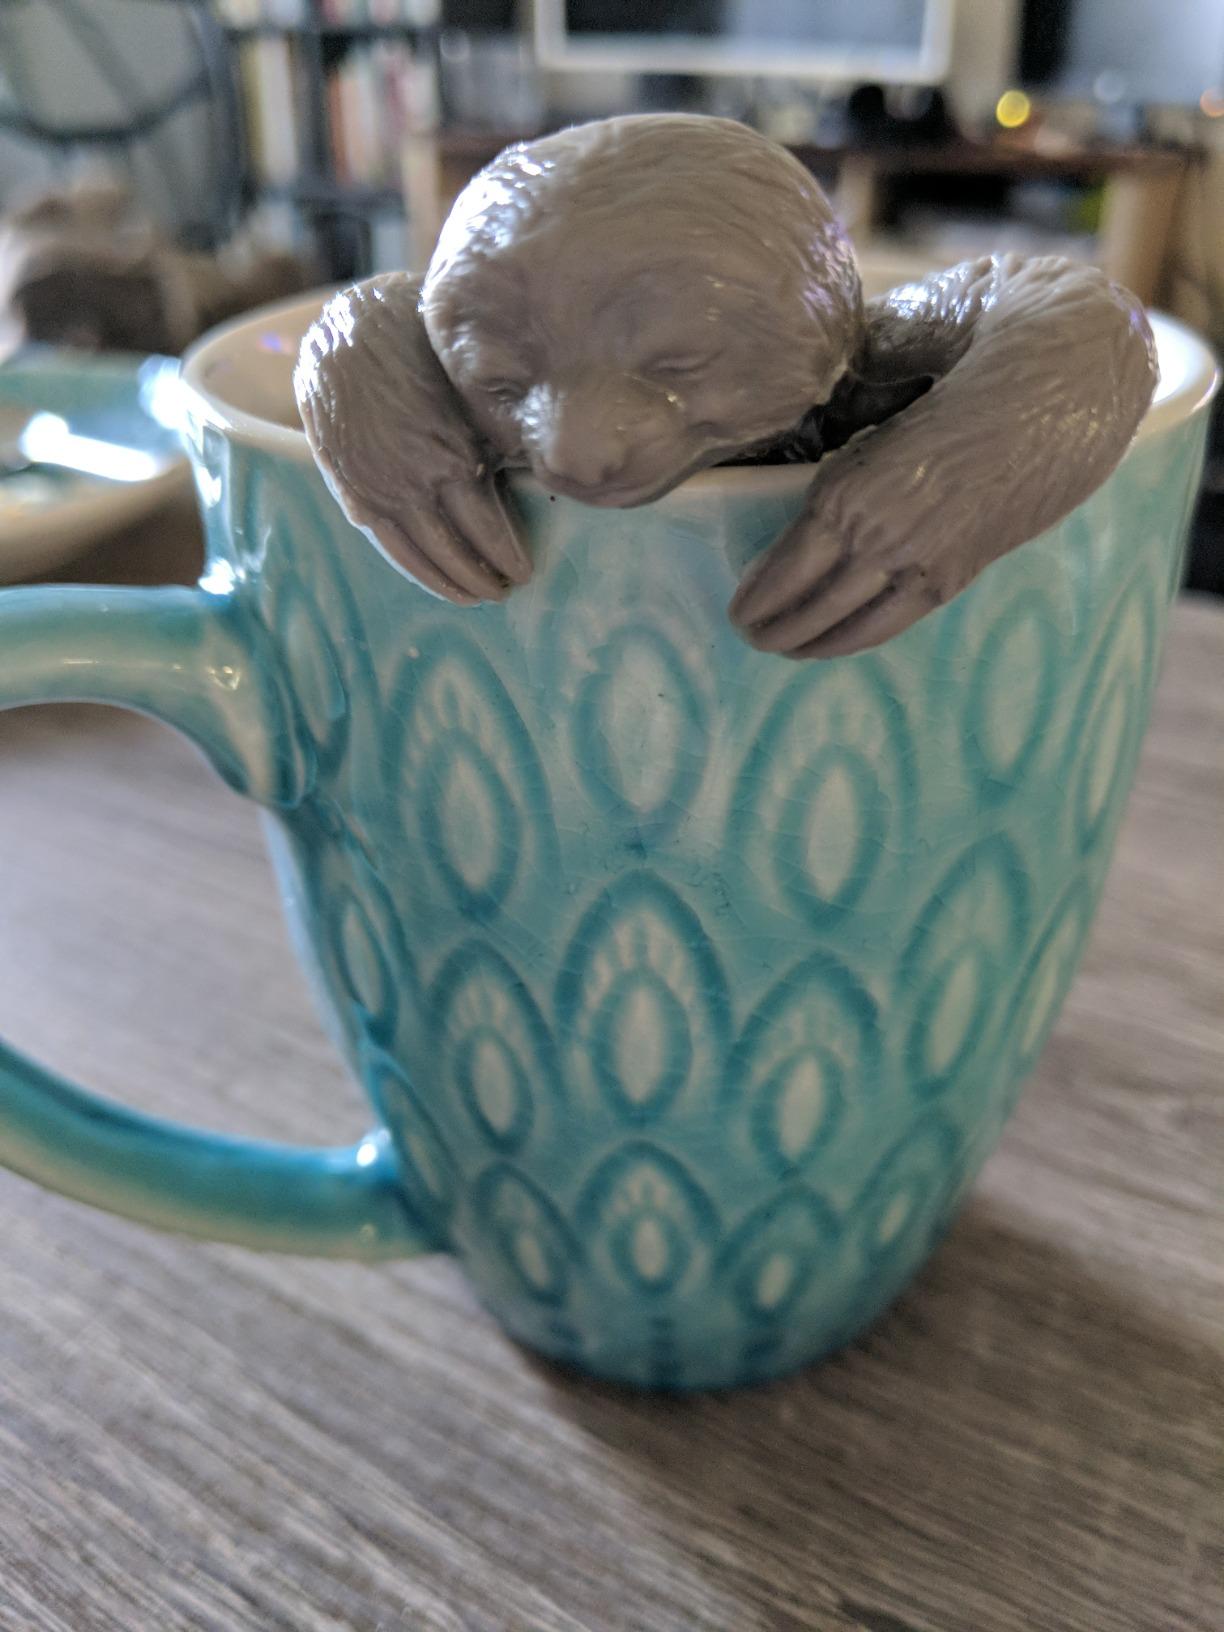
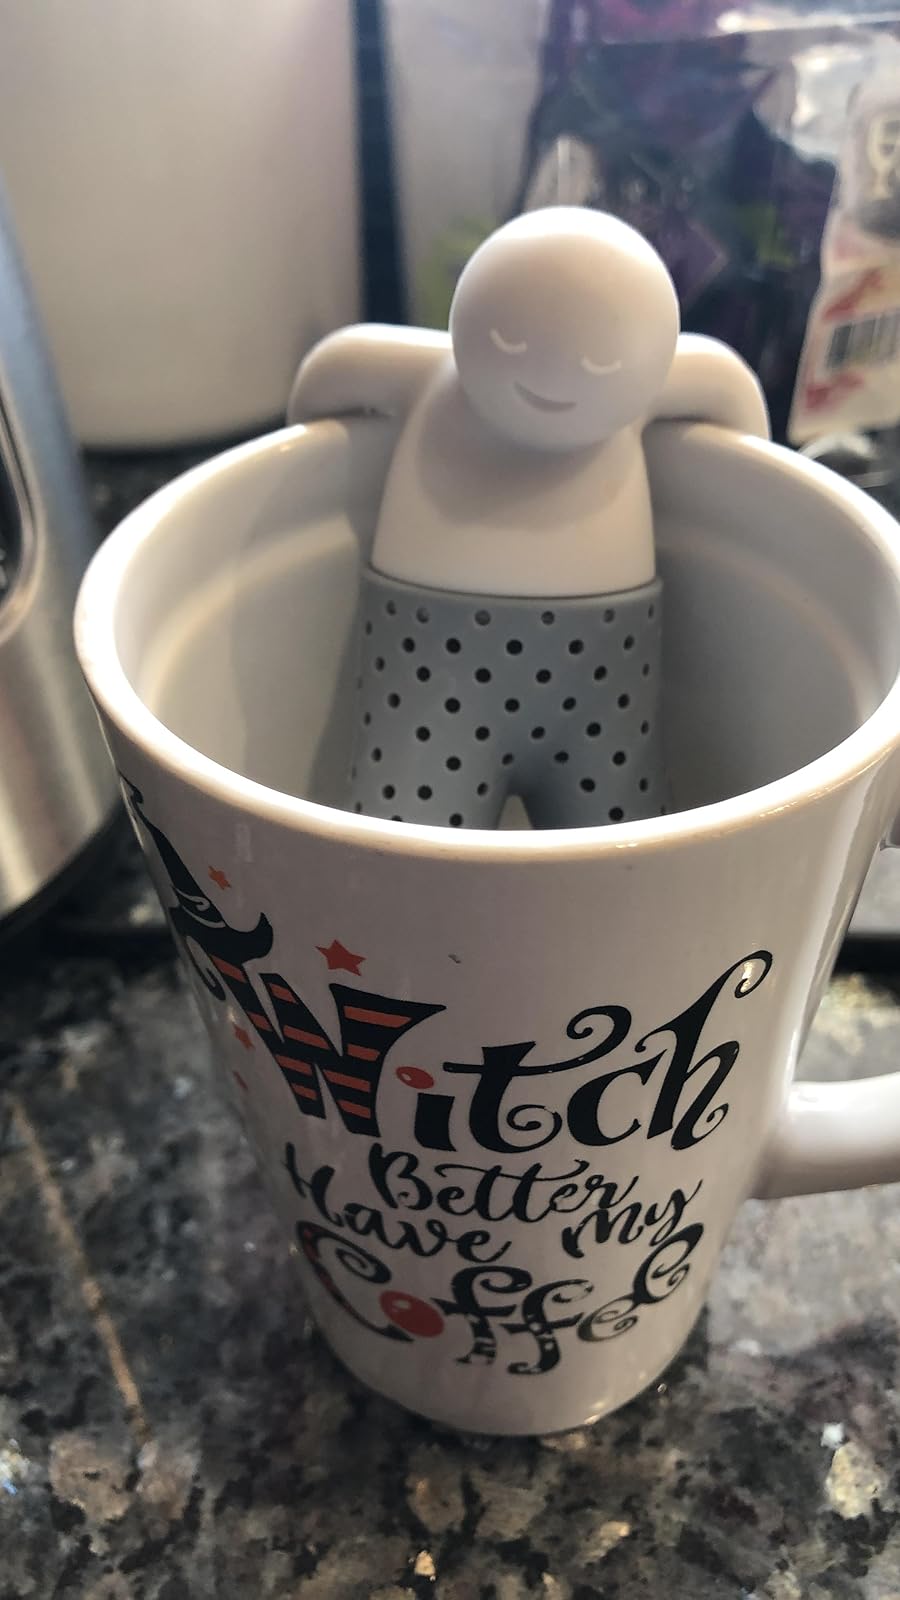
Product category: items_tea
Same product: no